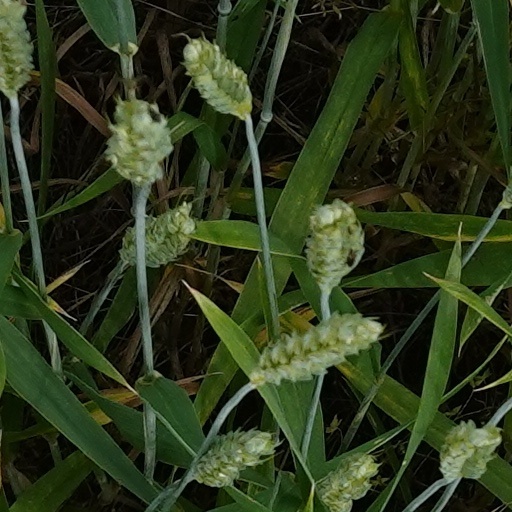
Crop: wheat